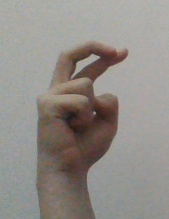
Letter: zay